Enrico Letta

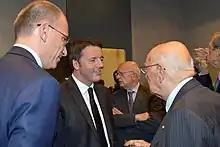
Letta with Matteo Renzi and President Napolitano in October 2013

In the following days, dozens of members of PdL prepared to defy Berlusconi and vote in favour of the government, prompting him to announce that he would back the Prime Minister. On 2 October, the government received 235 votes in favor and 70 against in the Senate, and 435 in favor and 162 against in the Chamber of Deputies. Letta could thus continue his grand coalition government.